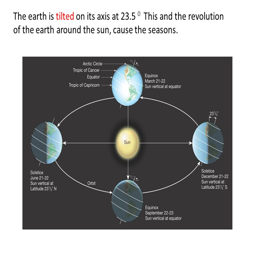
the earth is tilted on its axis at 23